Melbourne Museum

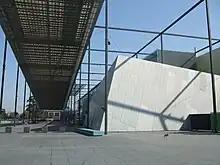
Melbourne Museum from Nicholson Street approach

The Melbourne Museum is a post-modernist building designed by Denton Corker Marshall architects. Construction at the current address was managed by Baulderstone Hornibrook and completed in 2001, with the museum's official opening in 2000.